Fjellfly

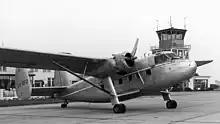
A Twin Pioneer at Groningen Airport

The airline took delivery of a used Scottish Aviation Twin Pioneer on 3 September 1963. The remainder of the year the aircraft was grounded at Geiteryggen for an overhaul. Among the planned uses of the aircraft had originally been crop dusting, but this was never carried out. The aircraft's test flight took place on 24 April 1964 and the aircraft entered service on 2 May, flying FC Odd to Bergen to play a football match. In addition to charter, the 16-passenger aircraft was sometimes used on the round trips to Oslo. Fjellfly was the only Norwegian operator of the Twin Pioneer.